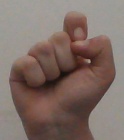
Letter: fa